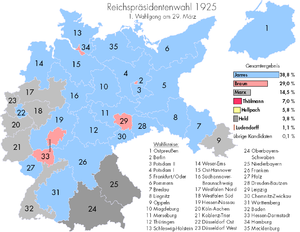
L'élection présidentielle allemande de 1925 est la première élection au suffrage universel direct du président du Reich, le chef de l'État de la république de Weimar. Le premier président, Friedrich Ebert, décédé le 28 février 1925, avait été élu indirectement, par l'Assemblée nationale de Weimar, mais la Constitution de Weimar exigeait que son successeur soit élu par le « peuple allemand dans son ensemble ». Après deux tours de scrutin, les 29 mars et 26 avril, Paul von Hindenburg est élu deuxième président du Reich.